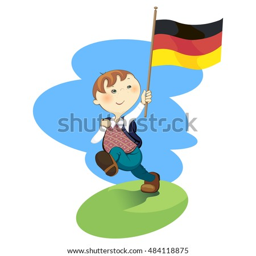
the boy on a white background with a flag